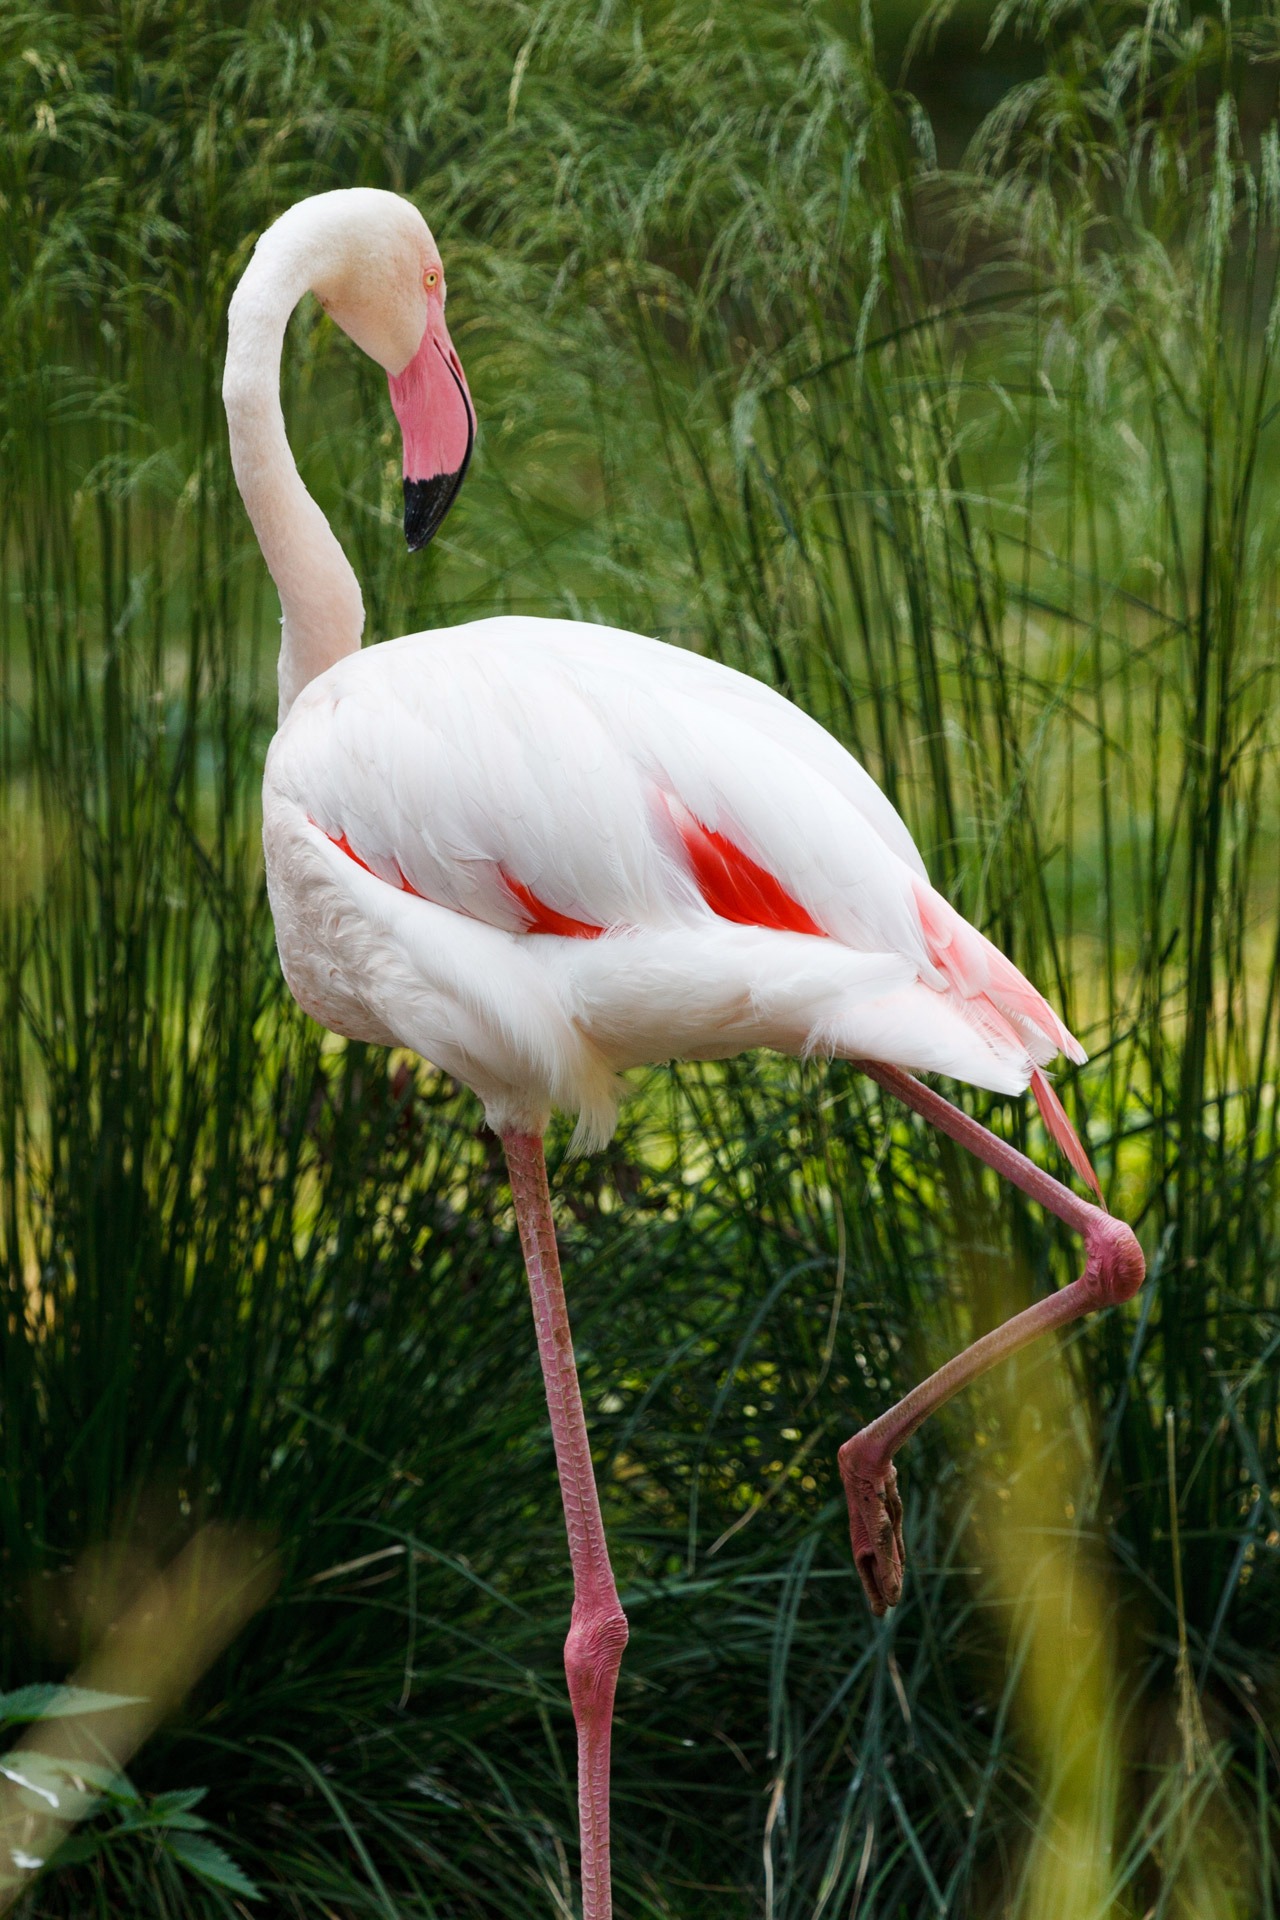
nature, grass, outdoor, bird, group, flower, animal, wildlife, zoo, beak, africa, pink, fauna, flamingo, vertebrate, exotic, water bird, safari